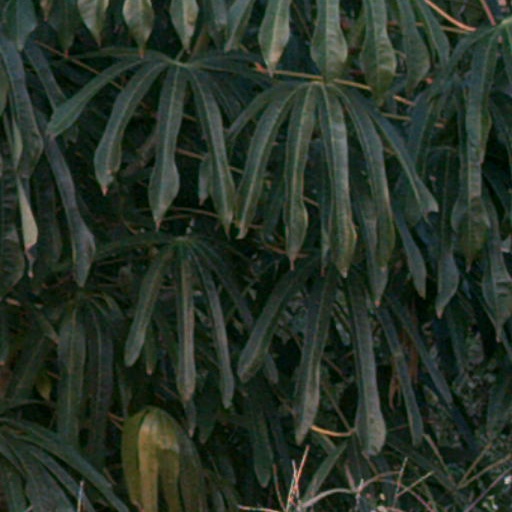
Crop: cassava